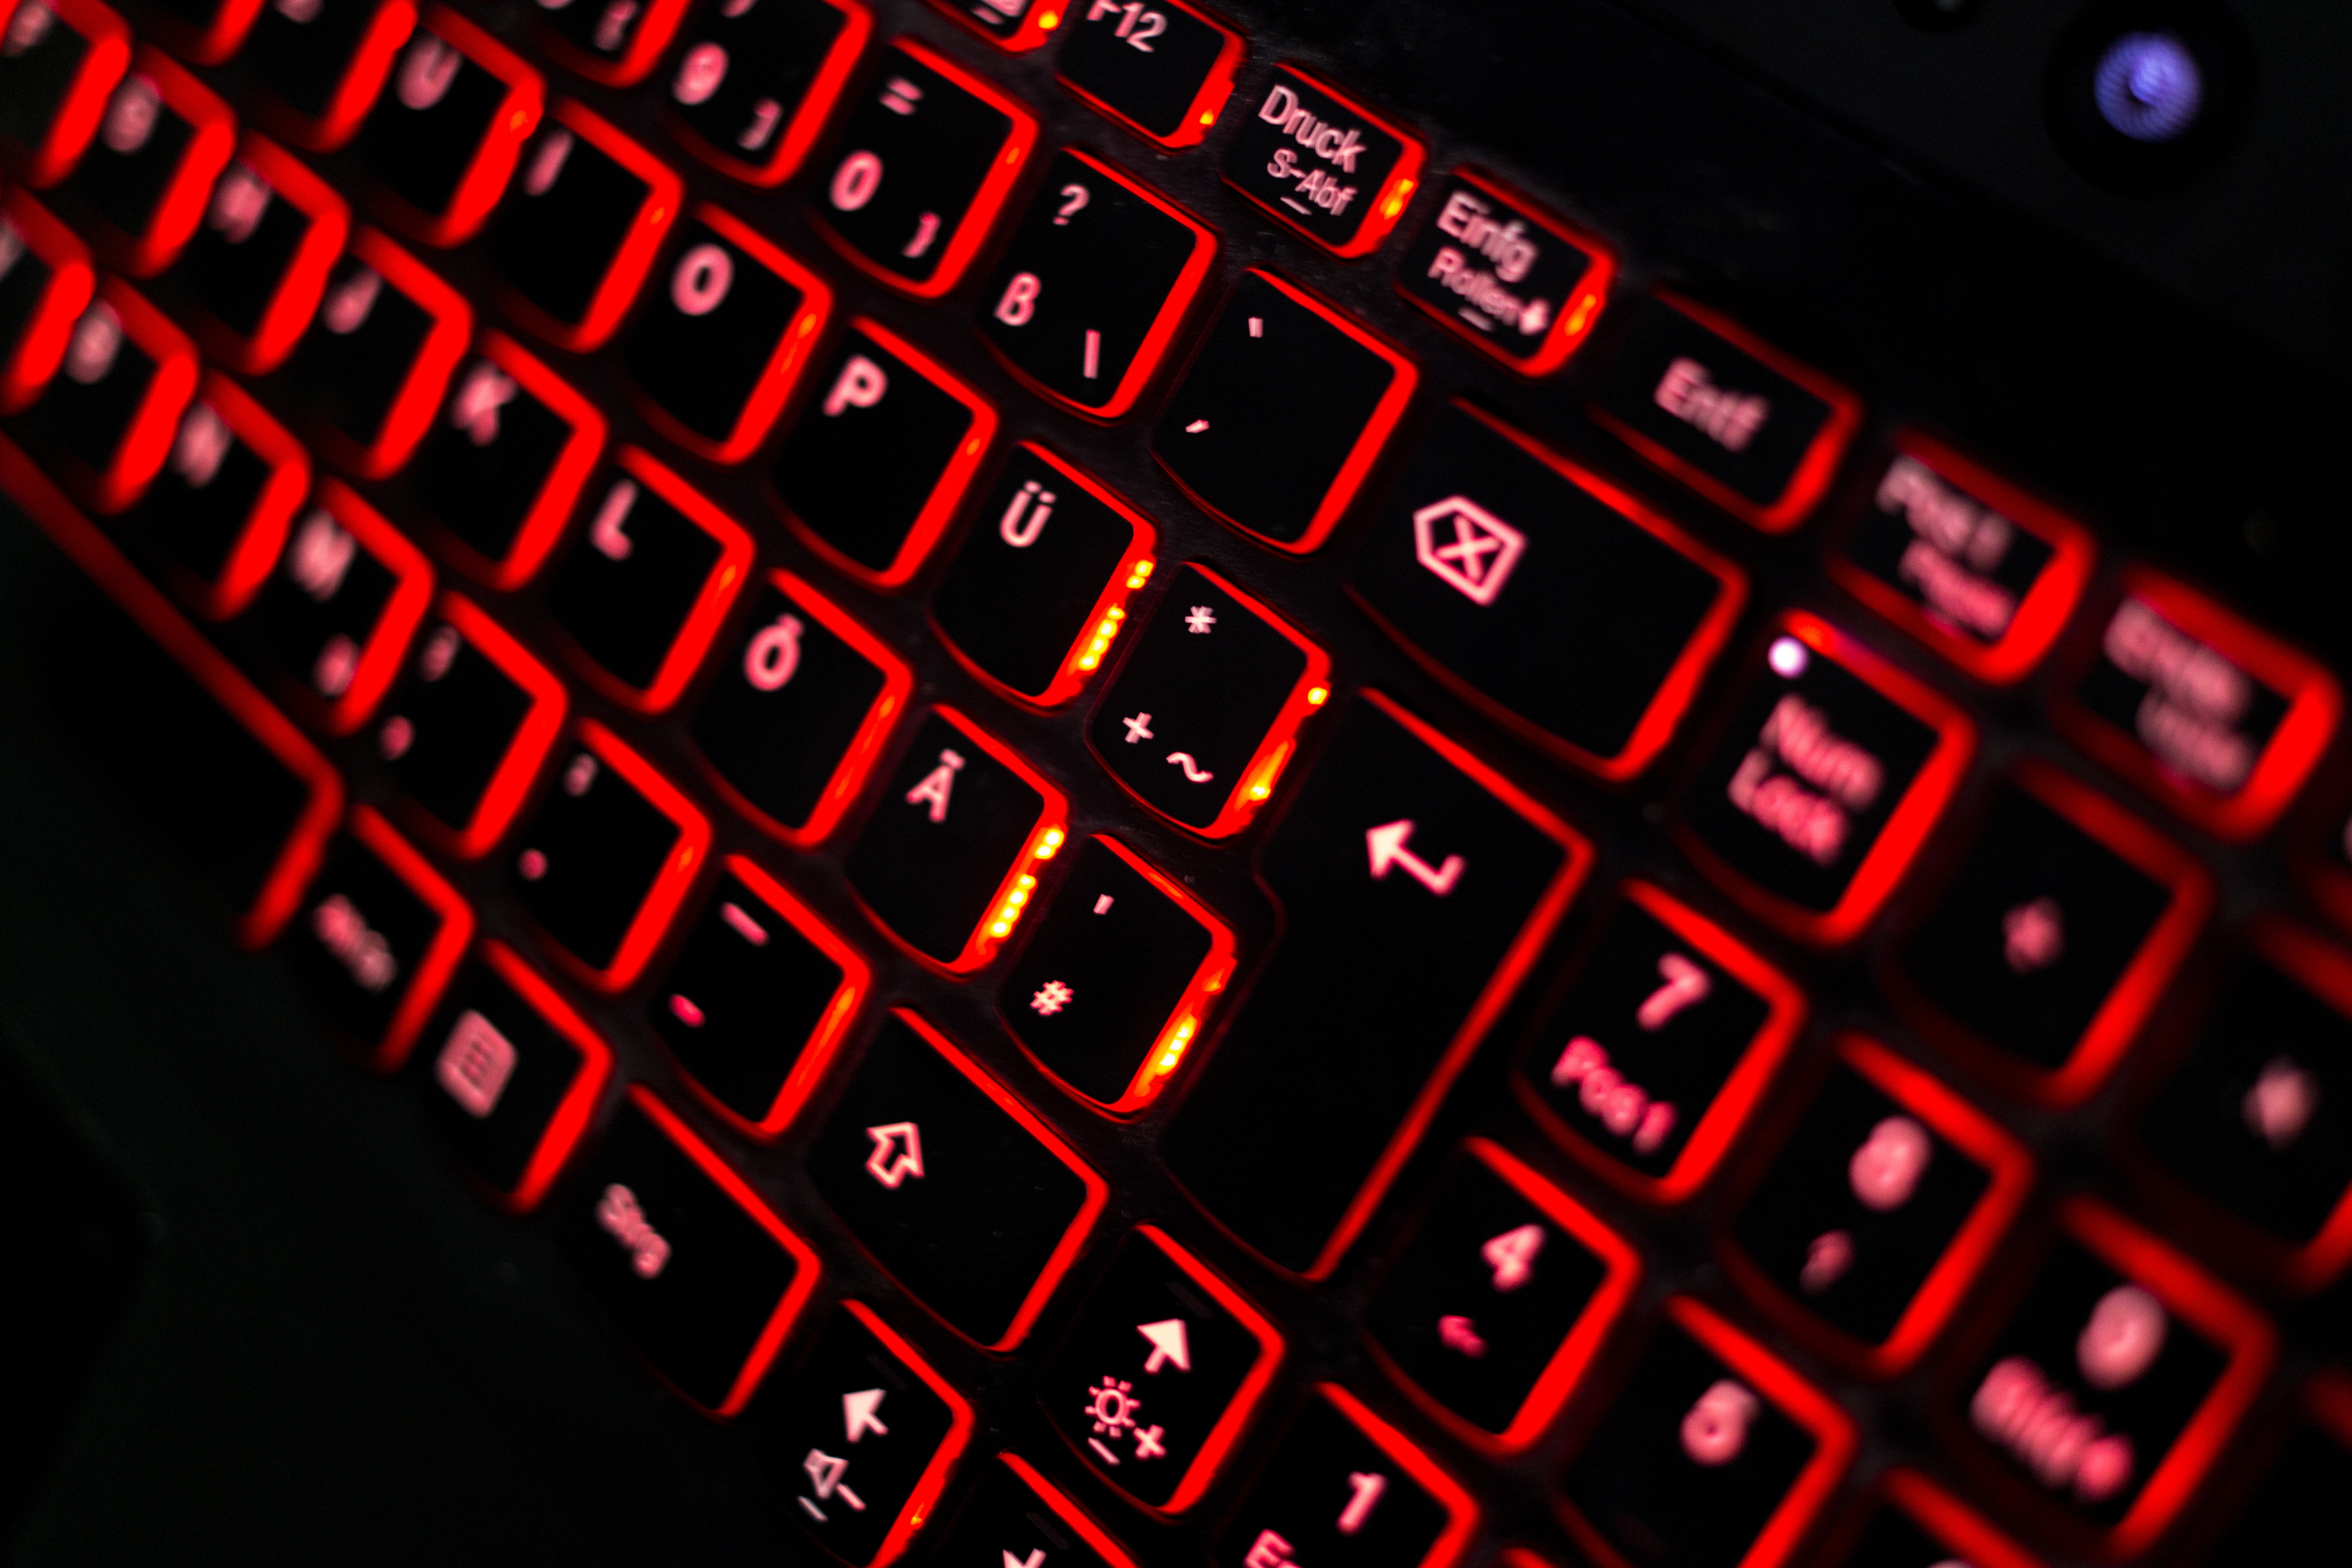
laptop, keyboard, technology, number, line, red, black, colorful, font, tap, keys, input, multimedia, computer keyboard, computer wallpaper, musical keyboard